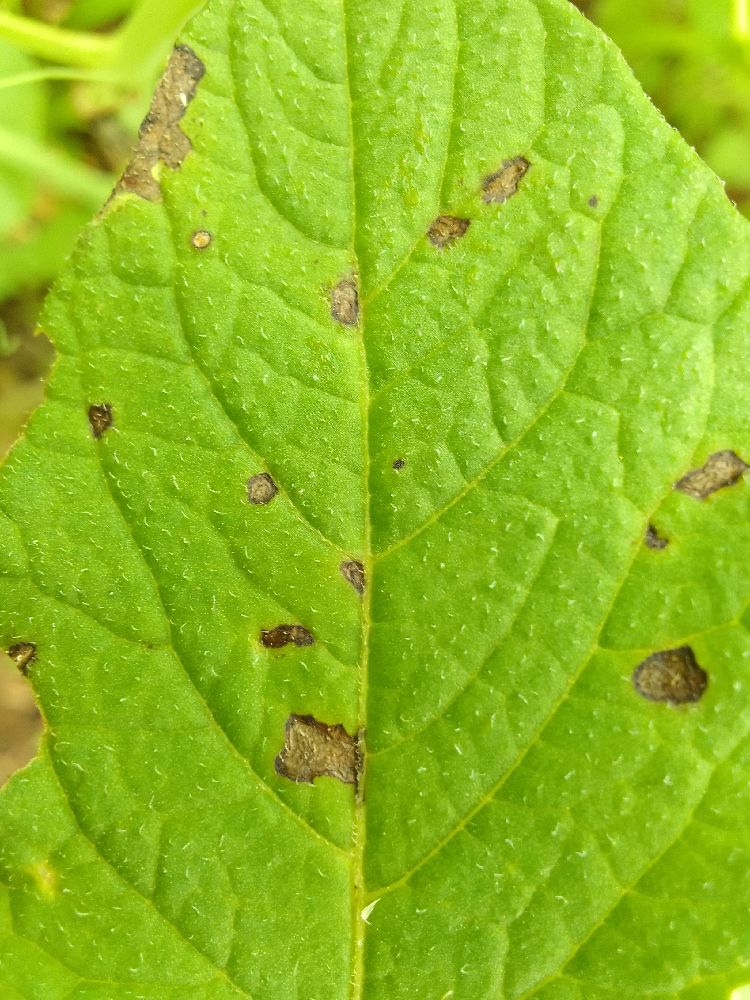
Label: Early blight